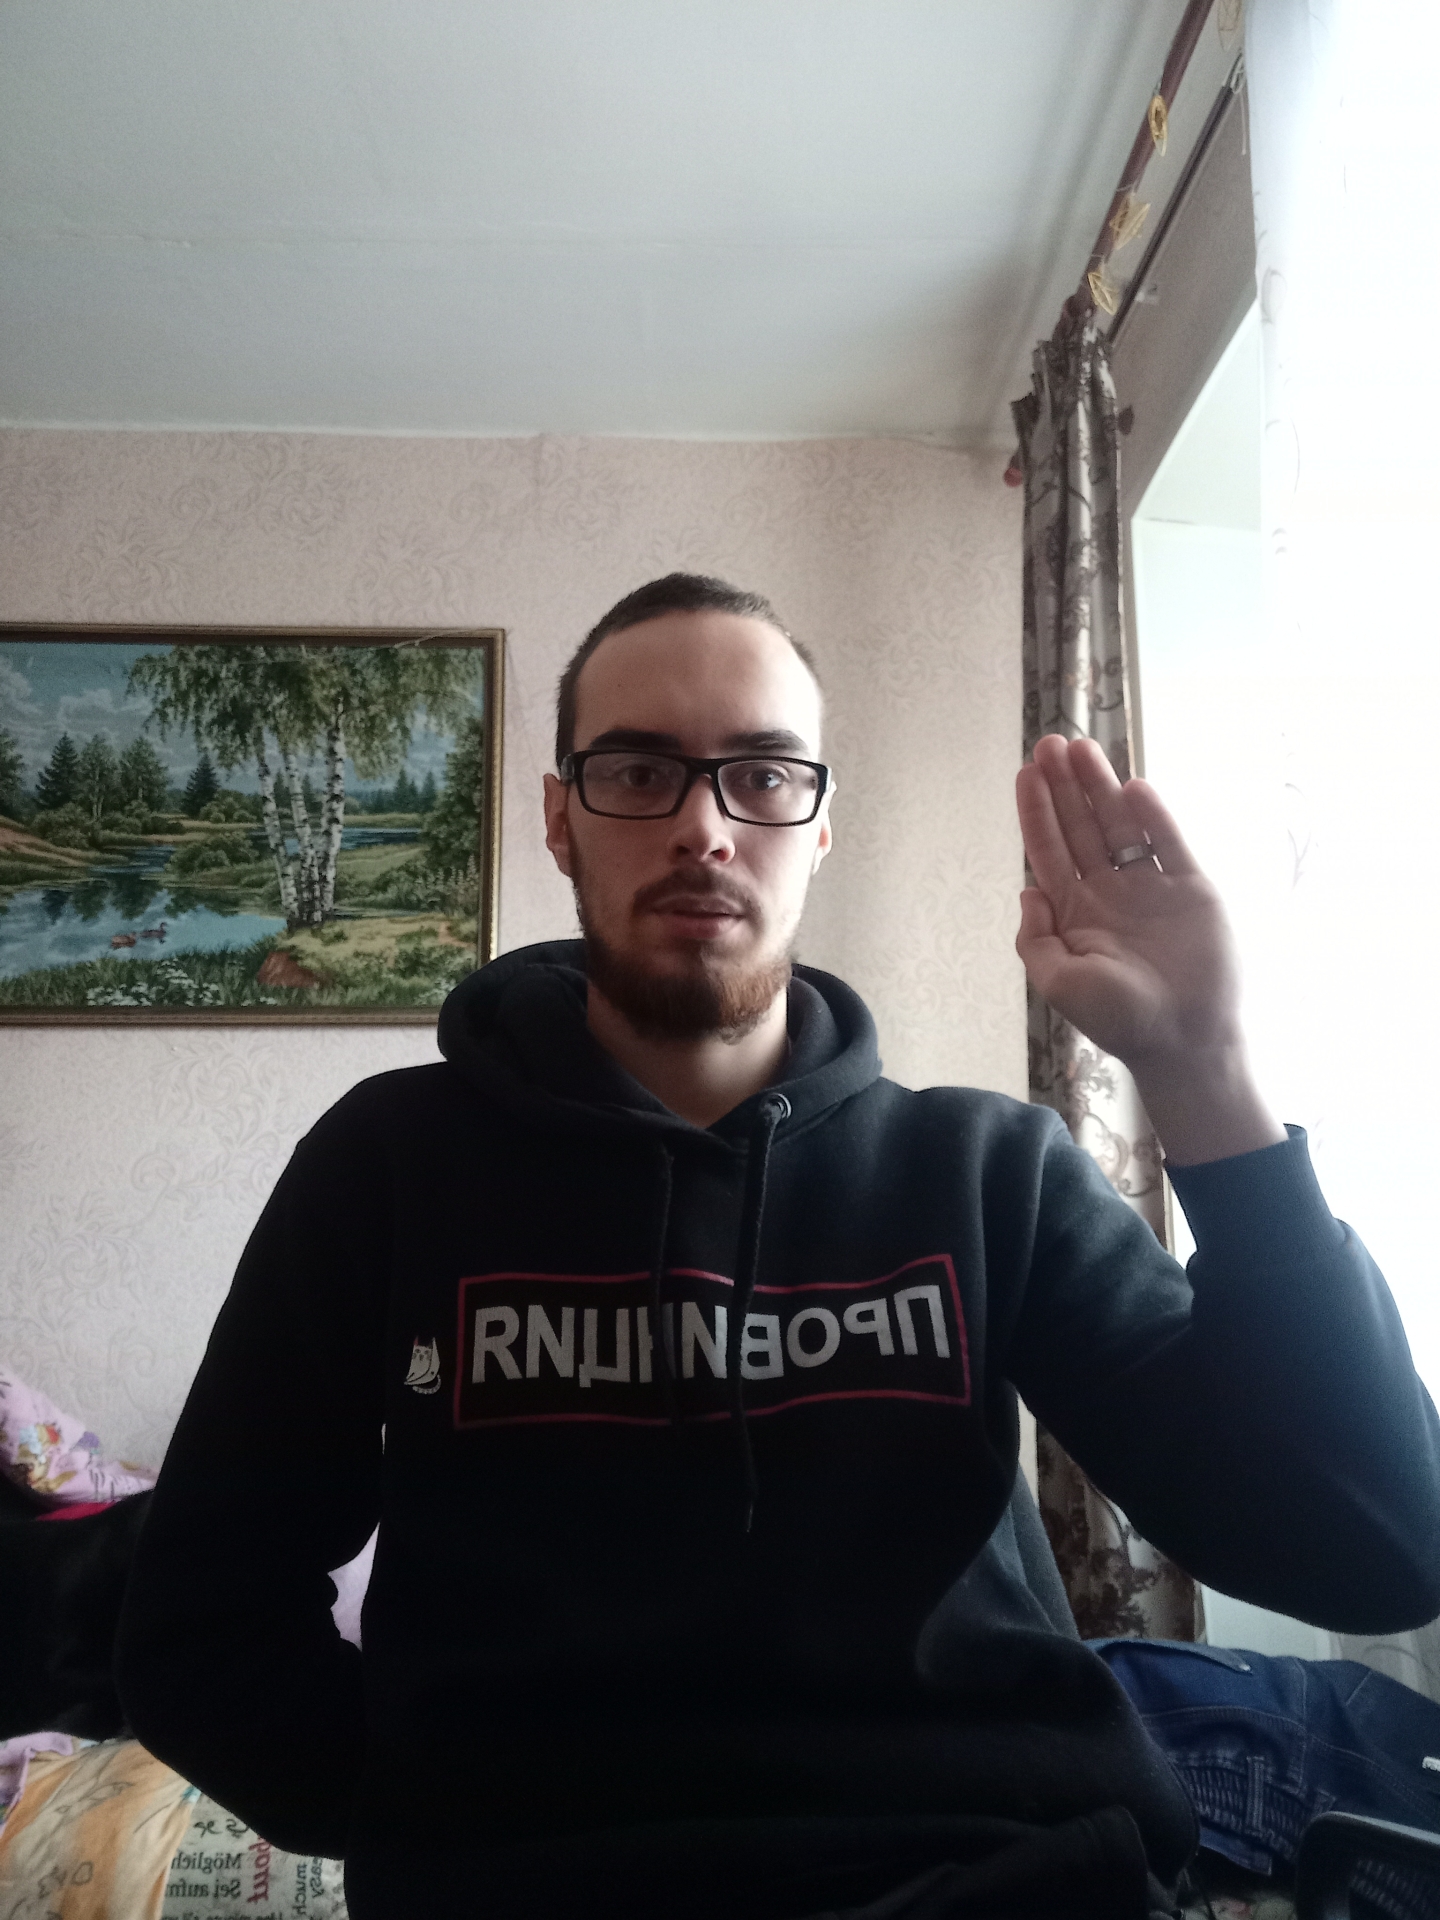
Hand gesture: stop